Connie Alexander (youth hostelling)

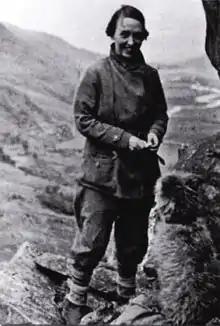
Connie with her dog Yo-Ho

Edith Constance Alexander (27 November 1897 – 9 November 1979) was a pioneer of youth hostelling in the United Kingdom. She was a founder member of the Youth Hostels Association in the UK and their first warden.